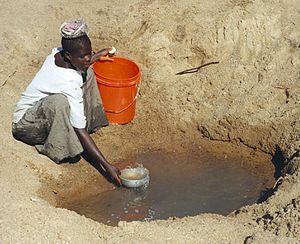
Point d'eau du village de Mwamanongu, en Tanzanie. ""Dans le district de Meatu (région de Shinyanga, Tanzanie), L'eau provient le plus souvent de trous creusés dans le sable de lits de rivières asséchées. Elle est systématiquement contaminée."""
L'accès à l'eau potable est un indicateur représentant la part de la population disposant d'un accès raisonnable à une quantité adéquate d'eau potable. Selon l'OMS, la quantité adéquate d'eau potable représente au minimum 20 litres d'eau par habitant et par jour tandis qu'on entend généralement par « accès raisonnable », une eau potable disponible à moins de quinze minutes de marche.